Adaptation

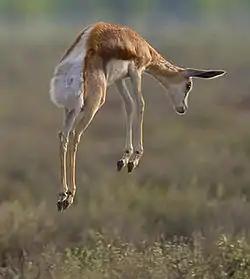
"Behaviour with a purpose": a young springbok stotting. A biologist might argue that this has the function of signalling to predators, helping the springbok to survive and allowing it to reproduce.

The peacock's ornamental train (grown anew in time for each mating season) is a famous adaptation. It must reduce his maneuverability and flight, and is hugely conspicuous; also, its growth costs food resources. Darwin's explanation of its advantage was in terms of sexual selection: "This depends on the advantage which certain individuals have over other individuals of the same sex and species, in exclusive relation to reproduction." The kind of sexual selection represented by the peacock is called 'mate choice,' with an implication that the process selects the more fit over the less fit, and so has survival value. The recognition of sexual selection was for a long time in abeyance, but has been rehabilitated.